Rallycross

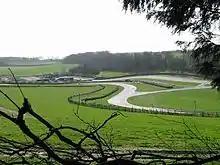
Rallycross was born on 4 February 1967 at Lydden Circuit

Rallycross is a form of sprint style motorsport held on a mixed-surface racing circuit using modified production touring cars or prototype racing cars. It began in the 1960s as a cross between rallying and autocross.